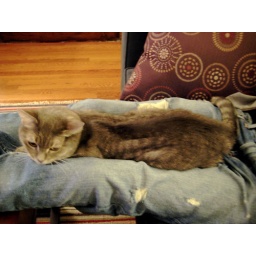
Kitty sitting between Sarah's legs like a hot dog in a bun.